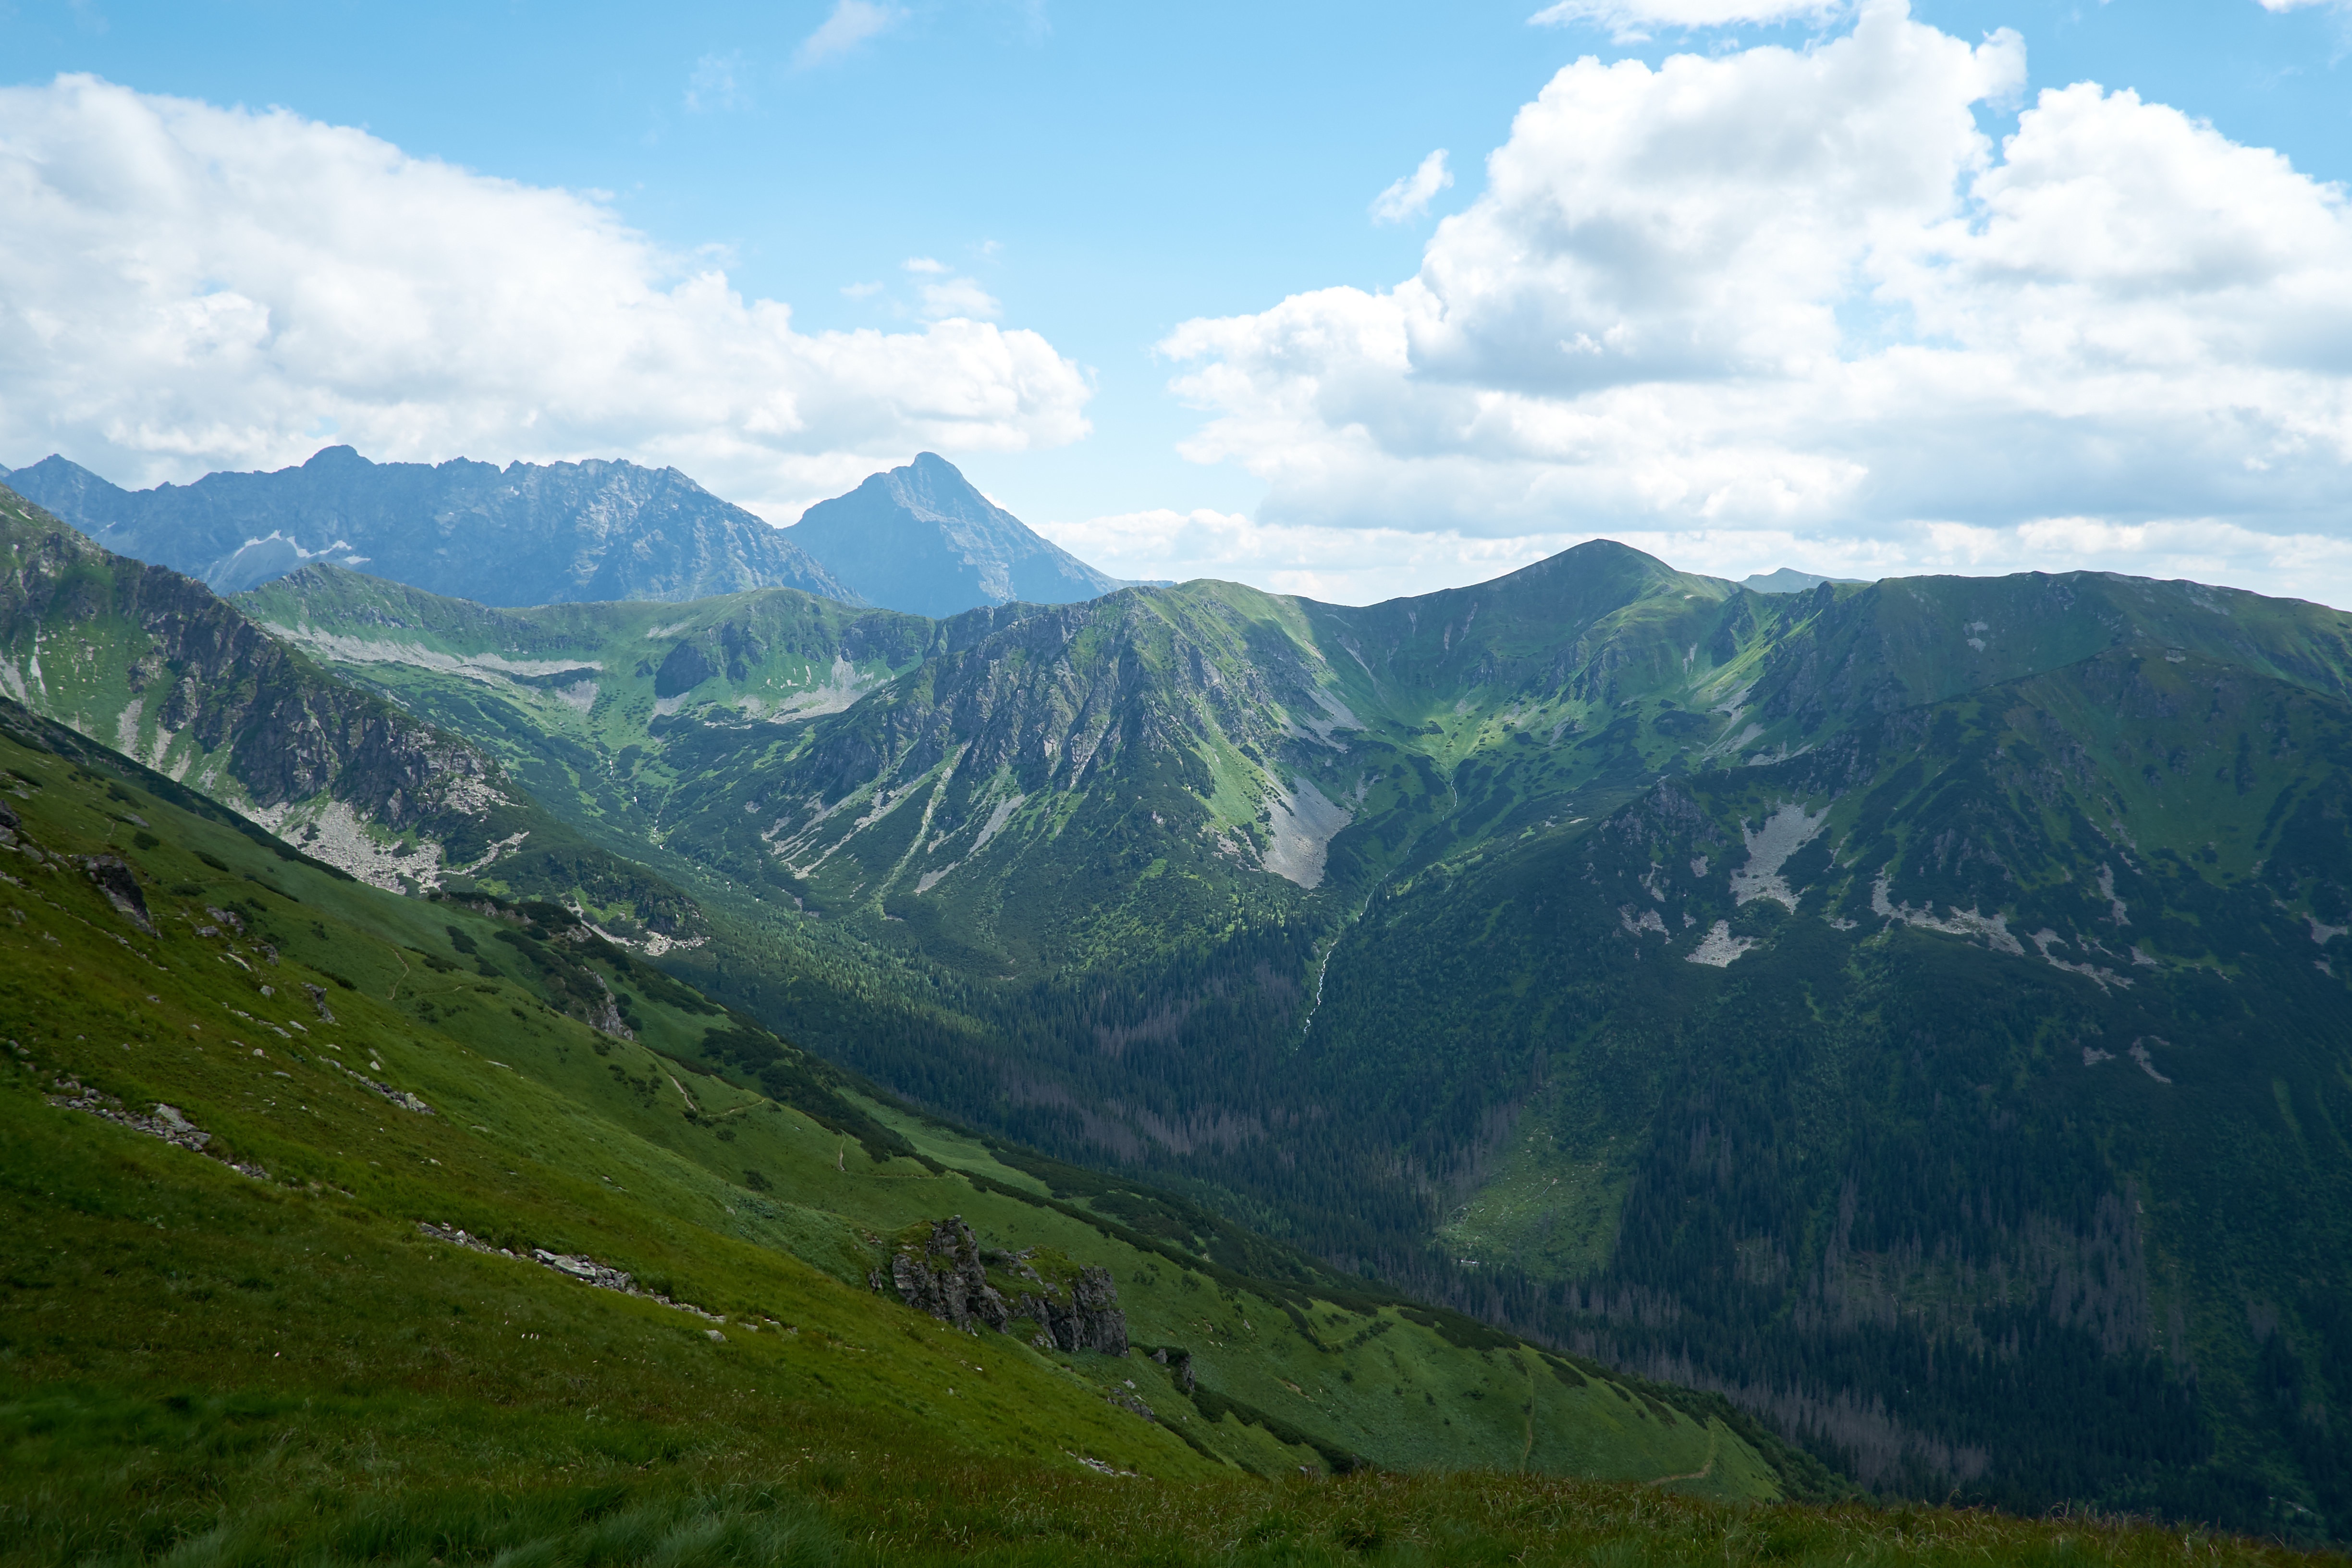
landscape, nature, mountain, cloud, meadow, hill, lake, valley, mountain range, highland, ridge, alps, plateau, fell, loch, landform, mountain pass, hill station, geographical feature, mountainous landforms